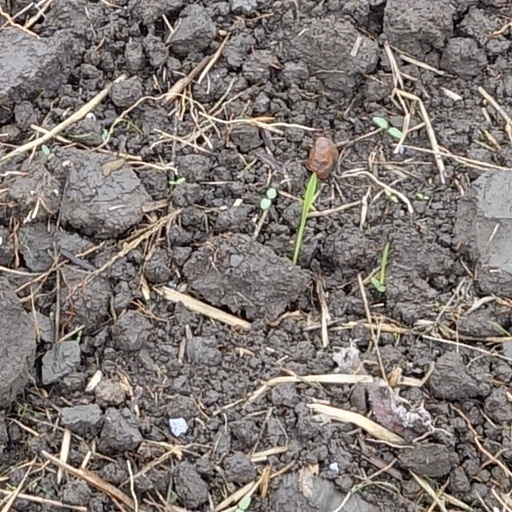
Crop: wheat